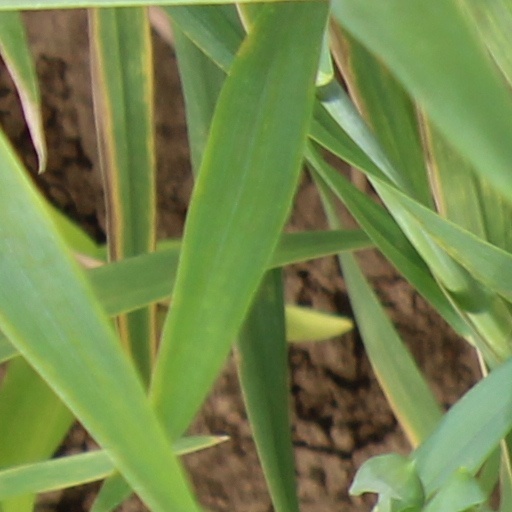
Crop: wheat